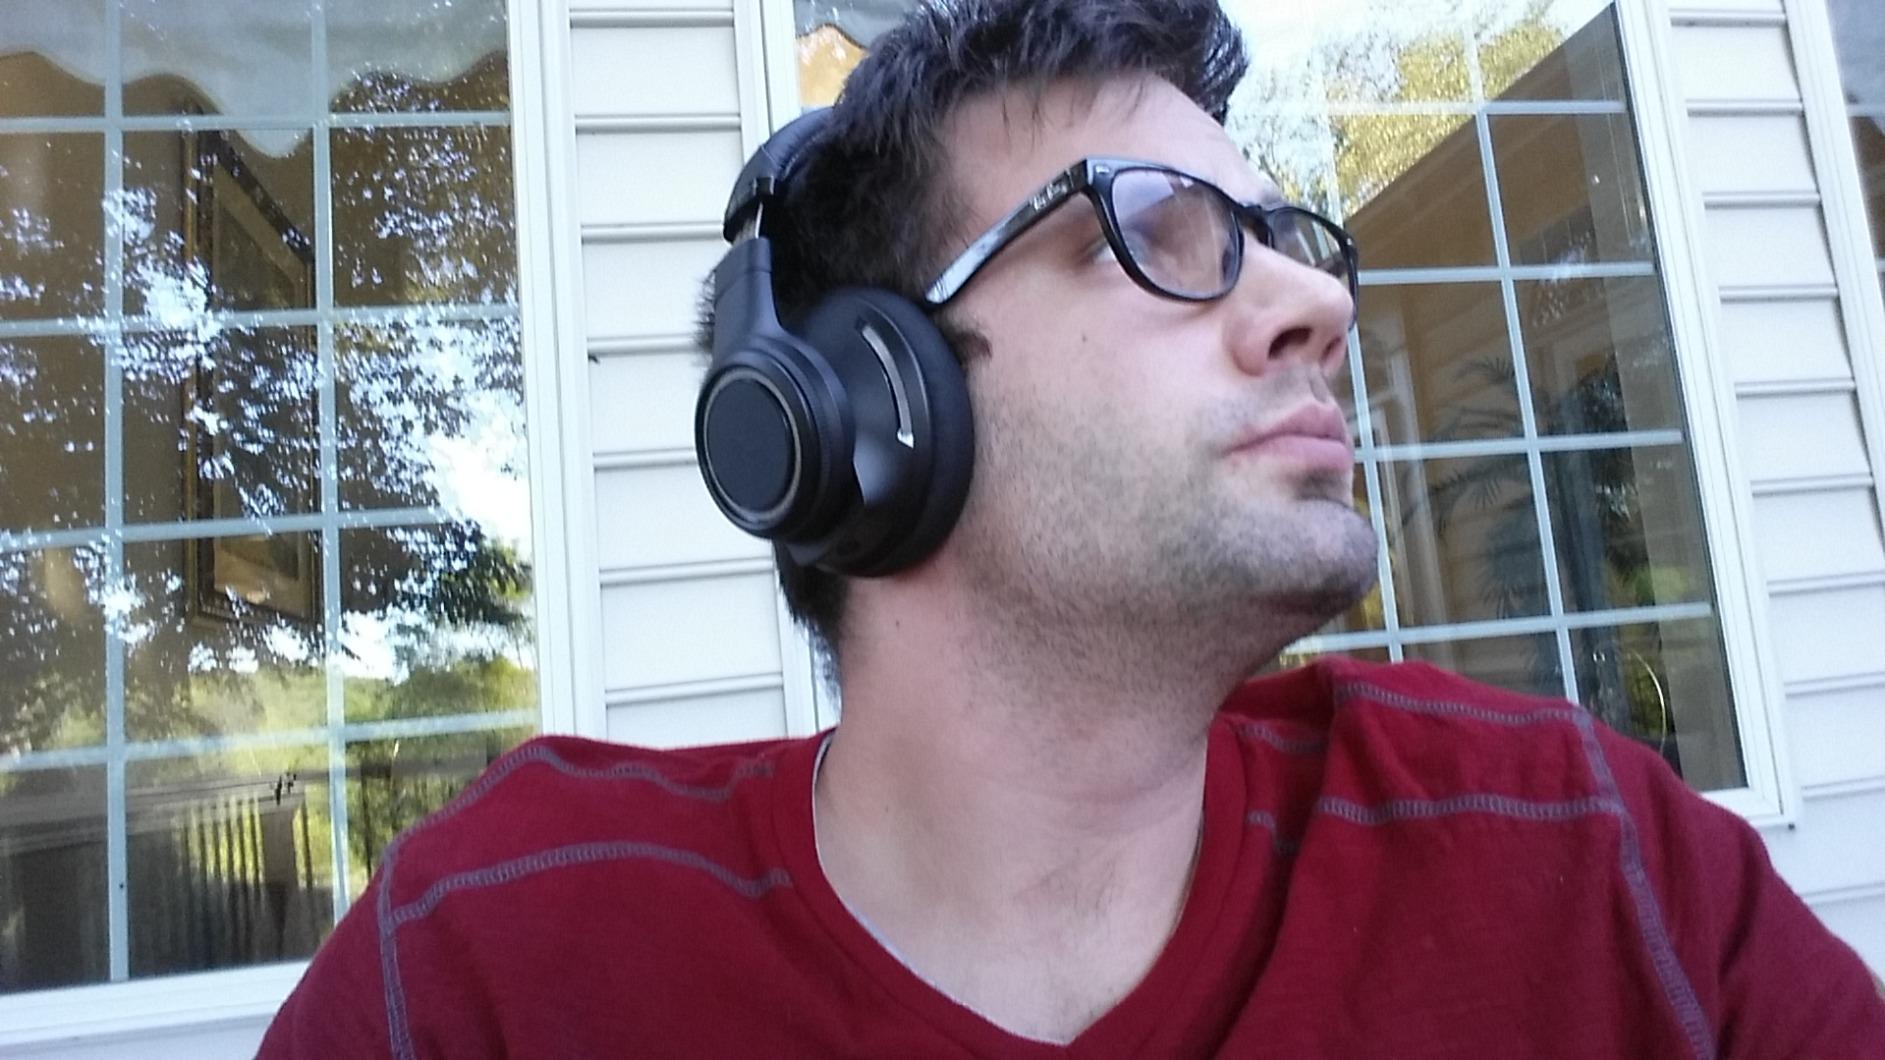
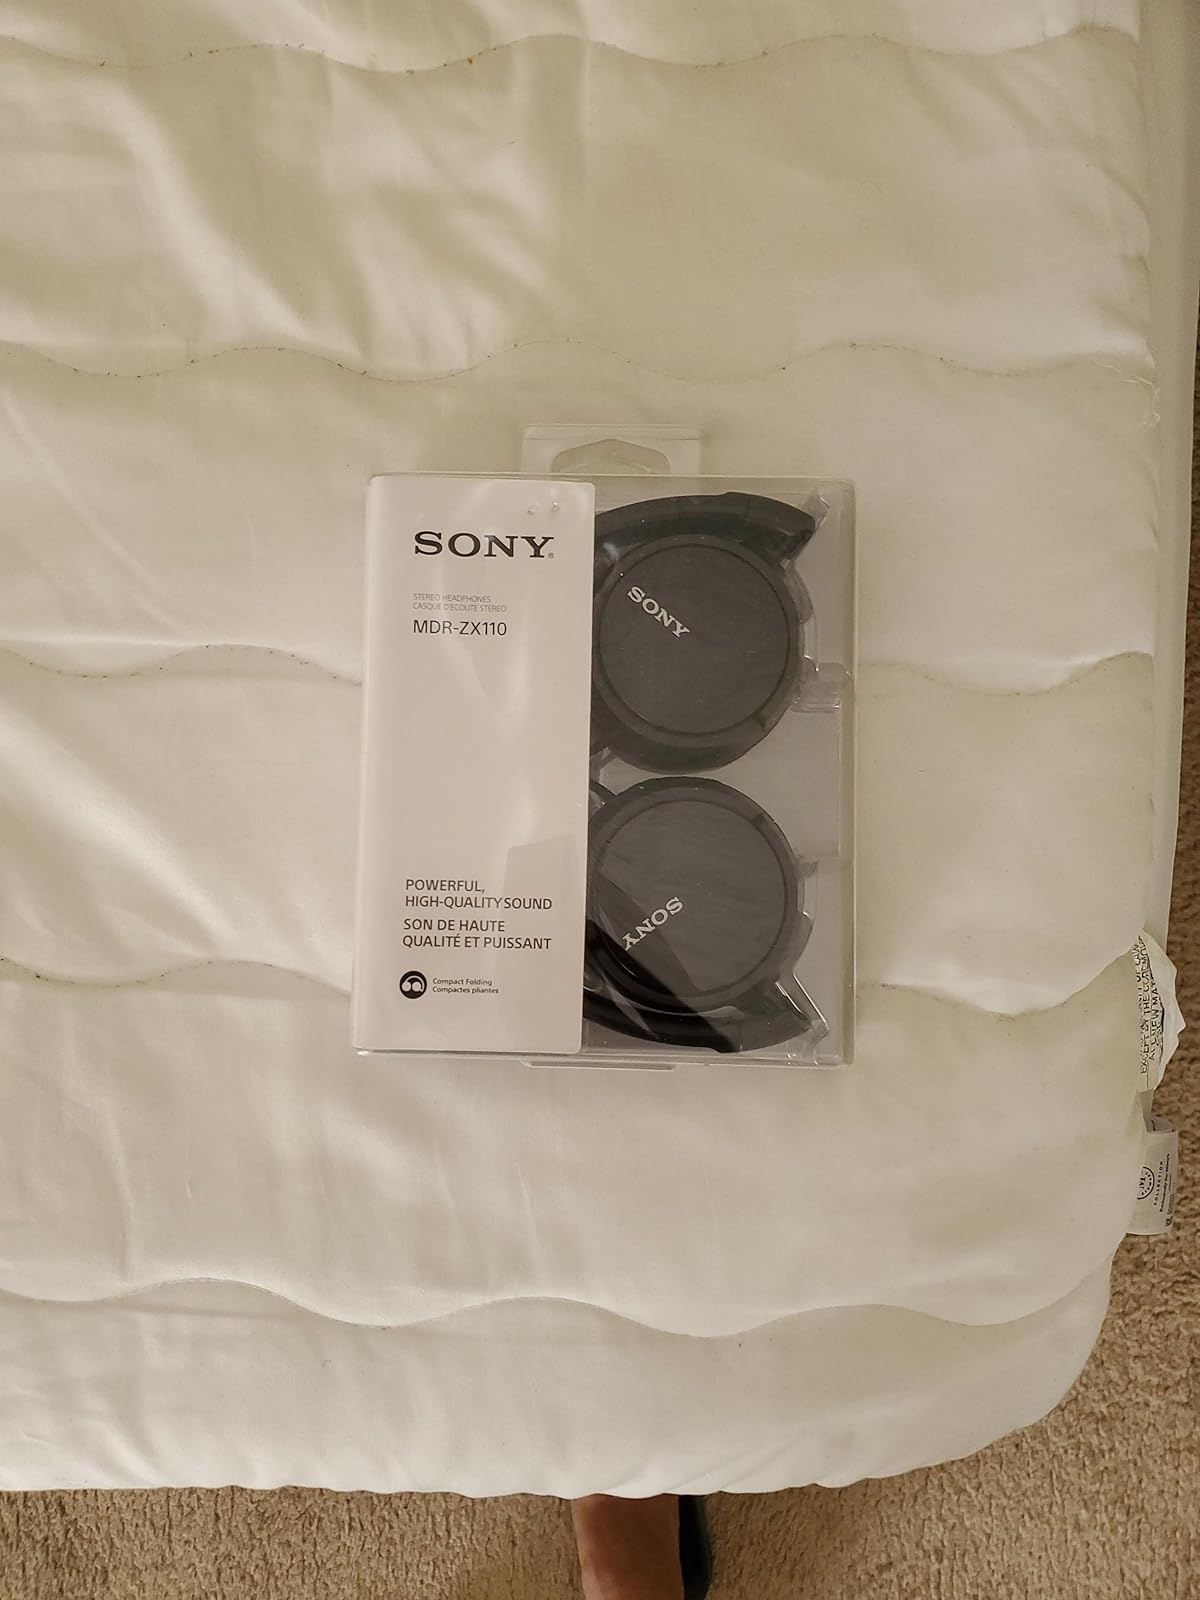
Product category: headphones
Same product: no